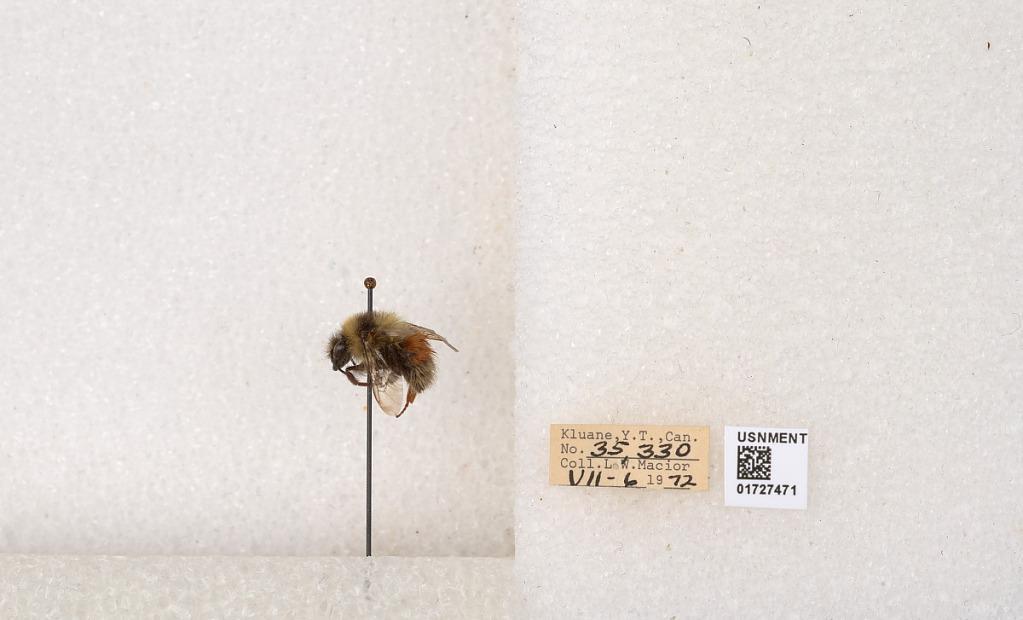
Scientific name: Bombus (Pyrobombus) sylvicola Kirby
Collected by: L. Macior
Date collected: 1972-7-6
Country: Canada
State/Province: Yukon
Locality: Kluane
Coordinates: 61.2426, -139.113